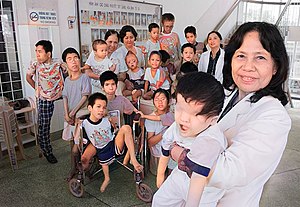
Agent Orange
Gruppe af handicappede børn. De fleste er ofre fra Agent Orange
Agent Orange var en gift, der blev brugt af amerikanerne under Vietnamkrigen. Man sprøjtede det på træerne, så bladene faldt af og aldrig kom tilbage. Formålet var at blotte fjenden og fratage vietnameserne deres klare fordel, nemlig deres mulighed for at camouflere sig i Vietnams tætte jungle.